Stefan Elliott

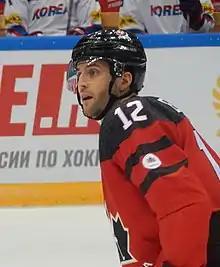

Stefan Elliott (born January 30, 1991) is a Canadian former professional ice hockey defenceman who played in the National Hockey League (NHL).